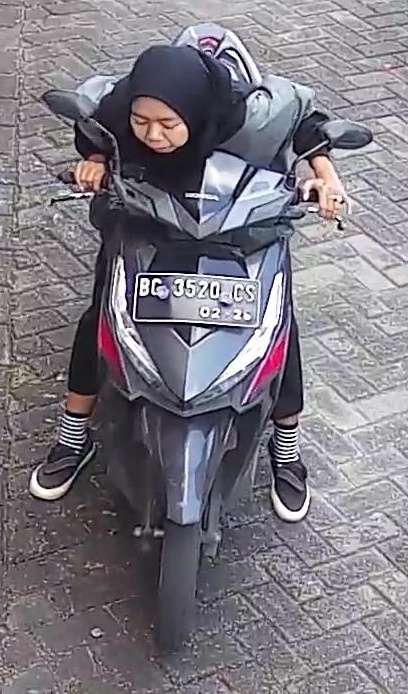
person-with-helmet: 0
person-without-helmet: 1